History of Rangers F.C.

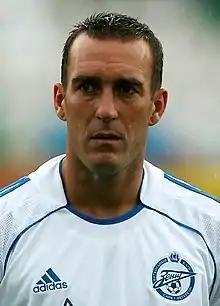
Fernando Ricksen was one of several players who fell out with Le Guen. He died from motor neurone disease in 2019, aged 43

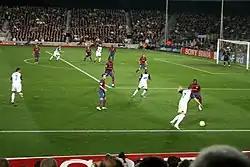
Alan Hutton takes on Barcelona left back Eric Abidal during the match at the Camp Nou.

McLeish, Rangers' eleventh manager, appointed Andy Watson as his assistant. Others said to be included on the shortlist of prospective managers were the then Ipswich Town manager George Burley, former Germany coach Berti Vogts and ex-Arsenal manager George Graham.